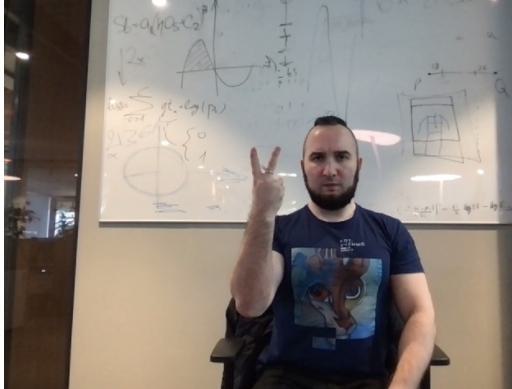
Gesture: peace_inverted